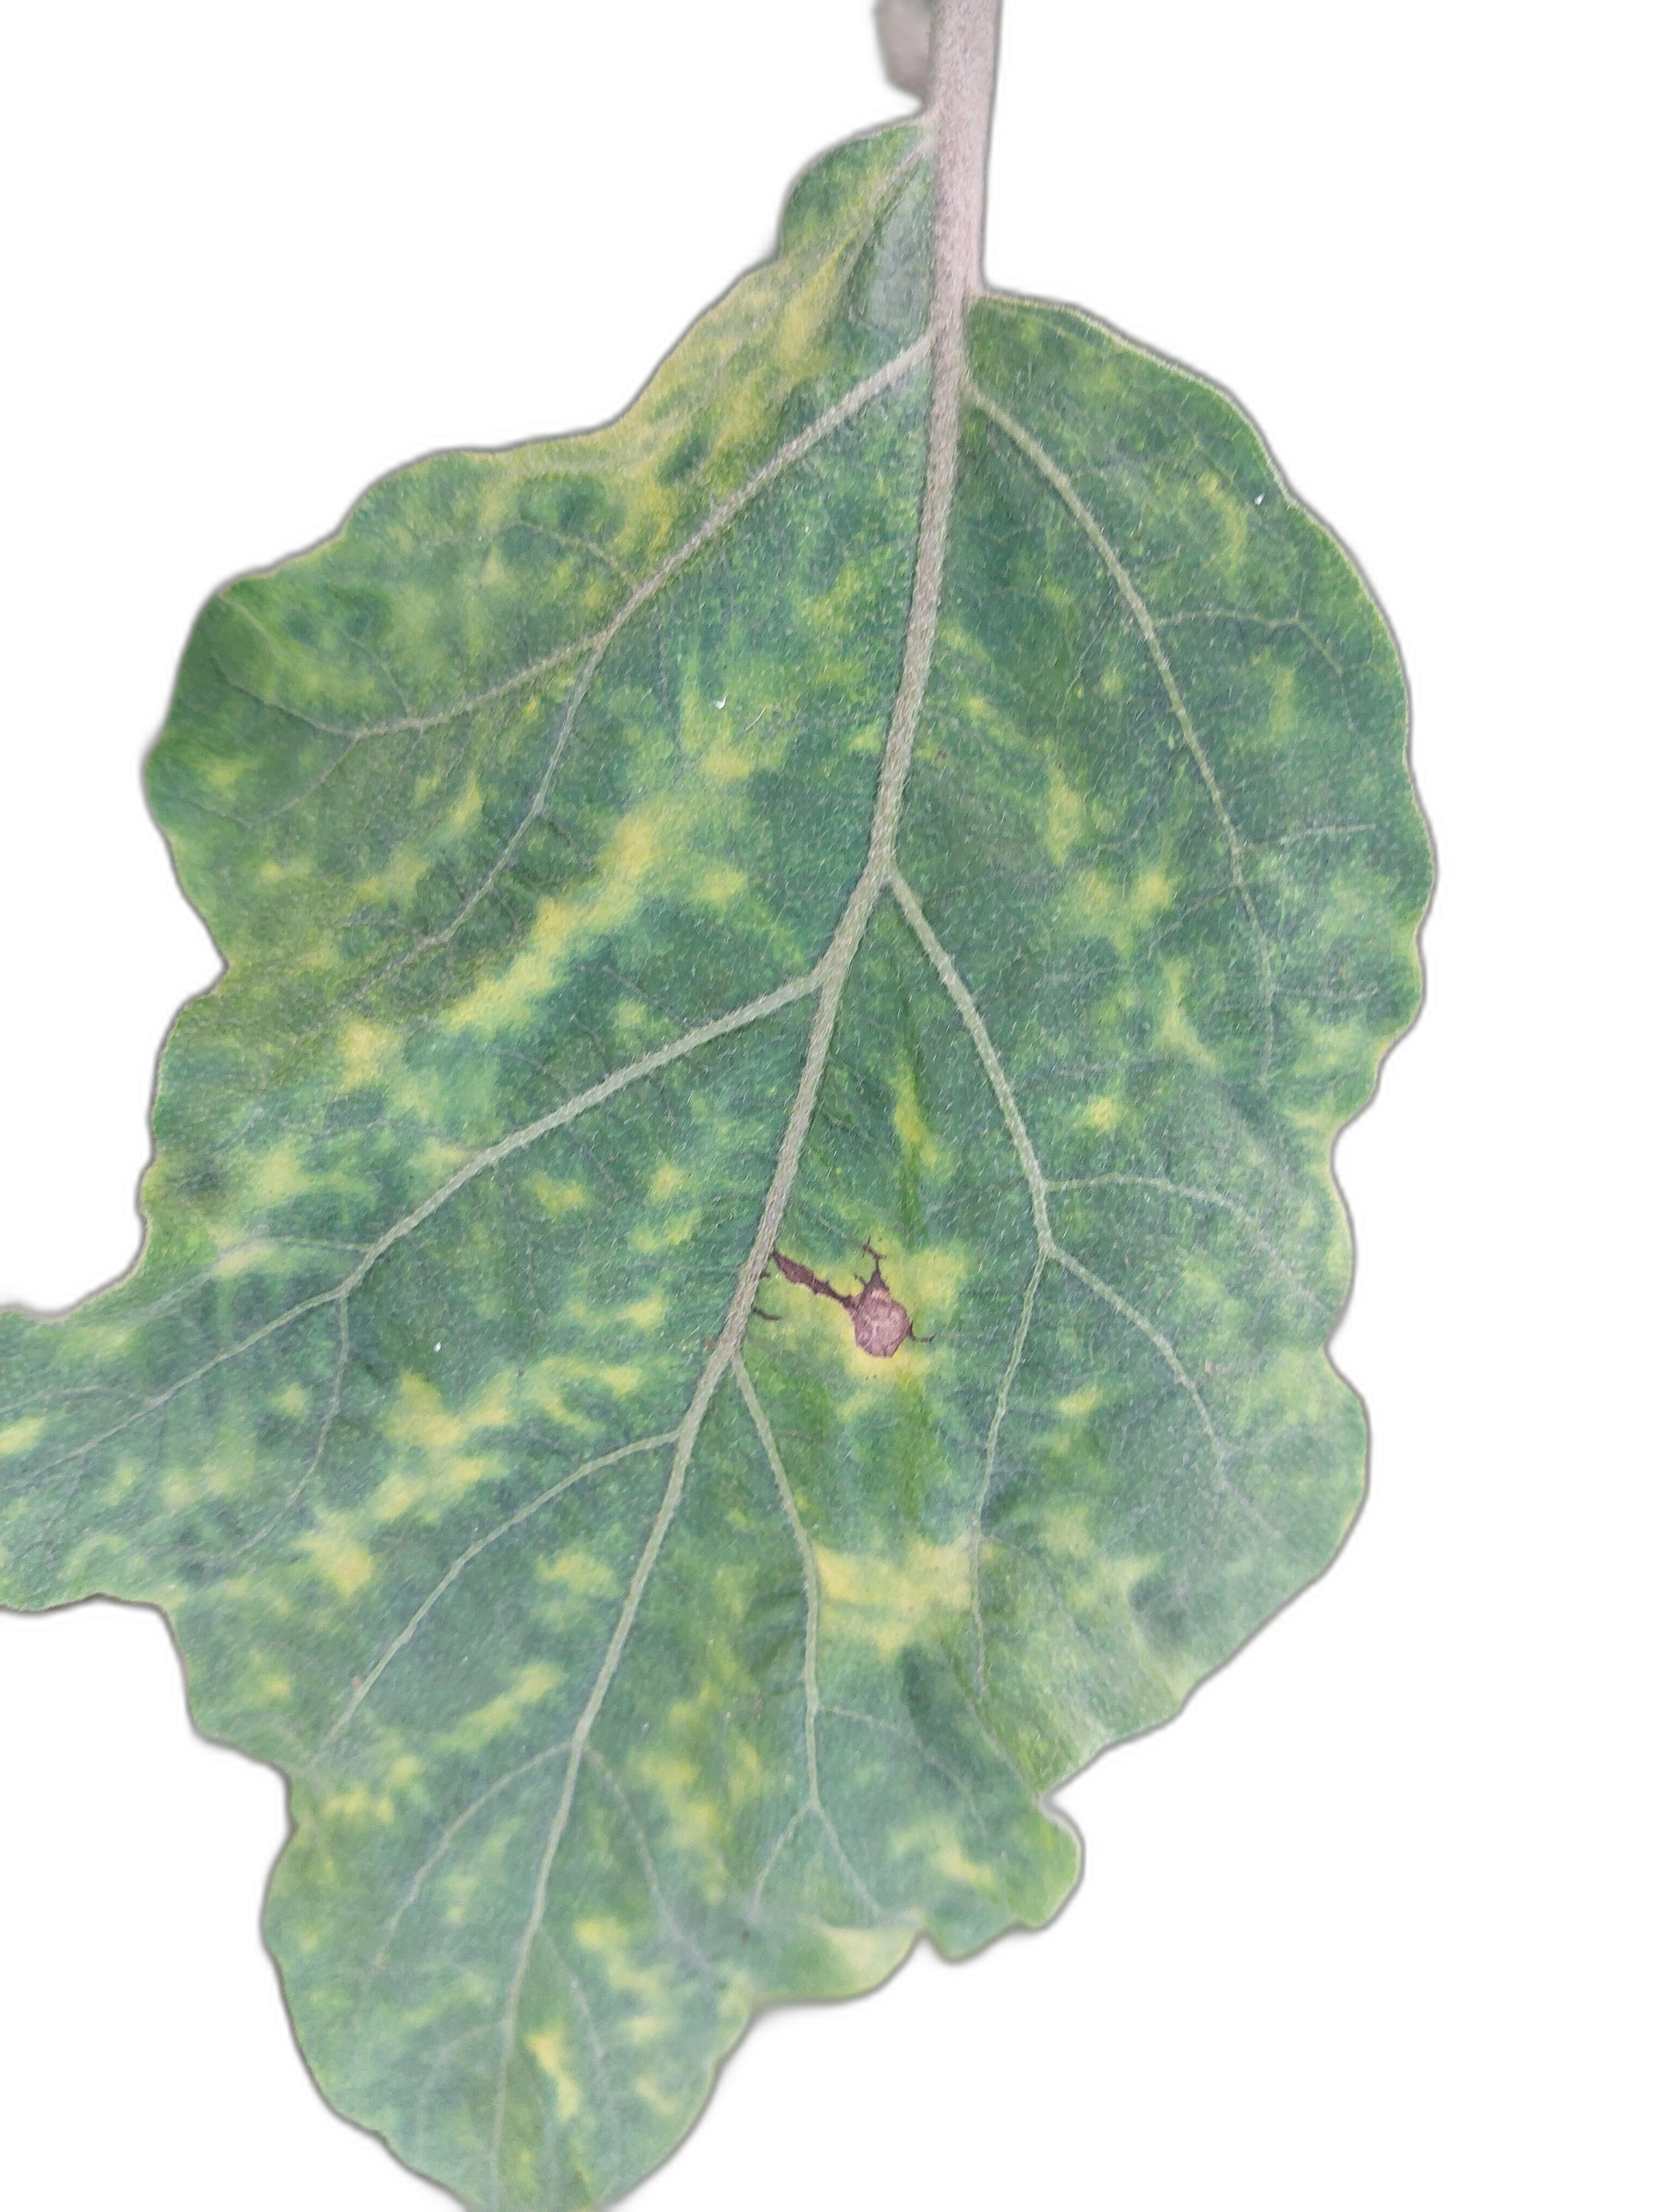
Label: Leaf Spot Disease